Zvartnots Cathedral

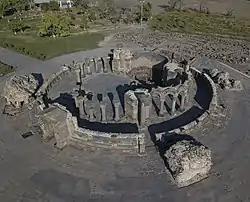
Aerial view of the Cathedral.

Zvartnots was built during the first Muslim Arab raids to capture and conquer the territories of Byzantine and Sasanian Armenia. Construction of the cathedral began in 643, under the guidance of Catholicos Nerses III the Builder ("Shinogh"). Dedicated to St. Gregory, the cathedral was built on a location where a meeting between King Trdat III and Gregory the Illuminator was said to have taken place. According to the medieval Armenian historian Movses Kaghankatvatsi, the cathedral was consecrated in 652. From 653 to 659, Nerses was in Tayk and the construction of the cathedral continued under Anastas Akoratsi. Following the Arab occupation of Dvin and wars of growing intensity between the Byzantine and Arab armies on the former's eastern borders, Nerses transferred the patriarchal palace of the catholicos from Dvin to Zvartnots.